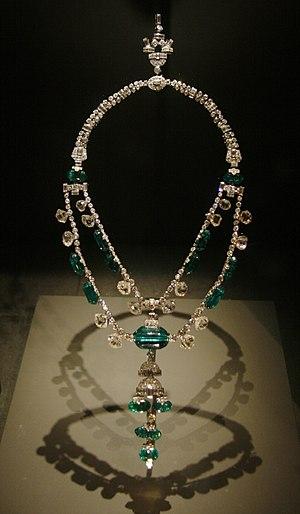
La mine d'émeraude de Muzo est une mine d'émeraude située dans le département de Boyacá, en Colombie. Autrefois exploitée à ciel ouvert, la mine est aujourd'hui souterraine.